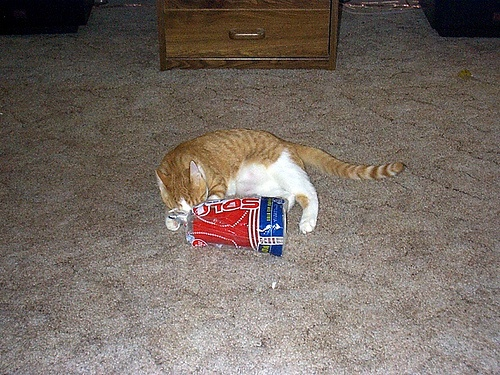
Orange and white cat laying down and chewing on some cups.
A cat that is laying down next to cups.
A cat is playing with a package of solo cups.
A orange and white cat playing with a bag of cups.
A cute cat sleeps in the floor with a pack of cups.